Archaeological Museum of Asturias

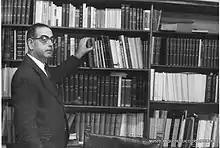
Francisco Jordá Cerdá, director of the museum.

GENERAL FUND. The general fund of the library is formed by monographs and reference works. There are about 9.000 volumes that covers all the areas of knowledge, although history and art are the most represented, specially referred to Asturias. The typologies are varied: manuals, memories of archaeological excavations, catalogues of exhibitions, museums, records of congresses, thesis, tesinas, homages, etc. The Archaeologic Museum of Asturias has the function, conferred by the Law 1/2001 of Cultural Heritage, of protect all the rests and archaeological objects that are exhumed in the excavations that makes the Princedom of Asturias. It also has the obligation to carry out the promotion of the investigation and Asturian archaeology. In relation with this function, in the collection abound the Excavations Memories and the monographic studies of archeological sites that attract many requests of query from users. Since the 1980s, the increase of the management archaeology and the projects and archaeologic plans, as well as the interventions of conservation and monument restoration in all the country, propitiated a big development of publications that collects the plans and memories. Cultural Heritage services of each region develop and issue publications and newsletters with this detailed information for its diffusion, as the result of a lot of archeological sites needs years of excavation campaigns.